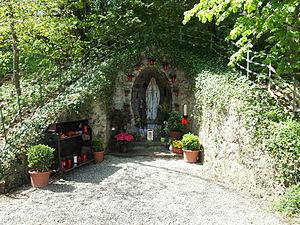
Après les apparitions de Lourdes, de très nombreuses répliques de la grotte de Lourdes sont réalisées, jusqu'en 1914. Ce n'est évidemment pas une date butoir. Après cette date, le nombre de copies de la grotte continue toujours d'évoluer. En 2015, un auteur a répertorié en France plus de 765 sites, et dans le reste du monde 321 copies de la grotte.